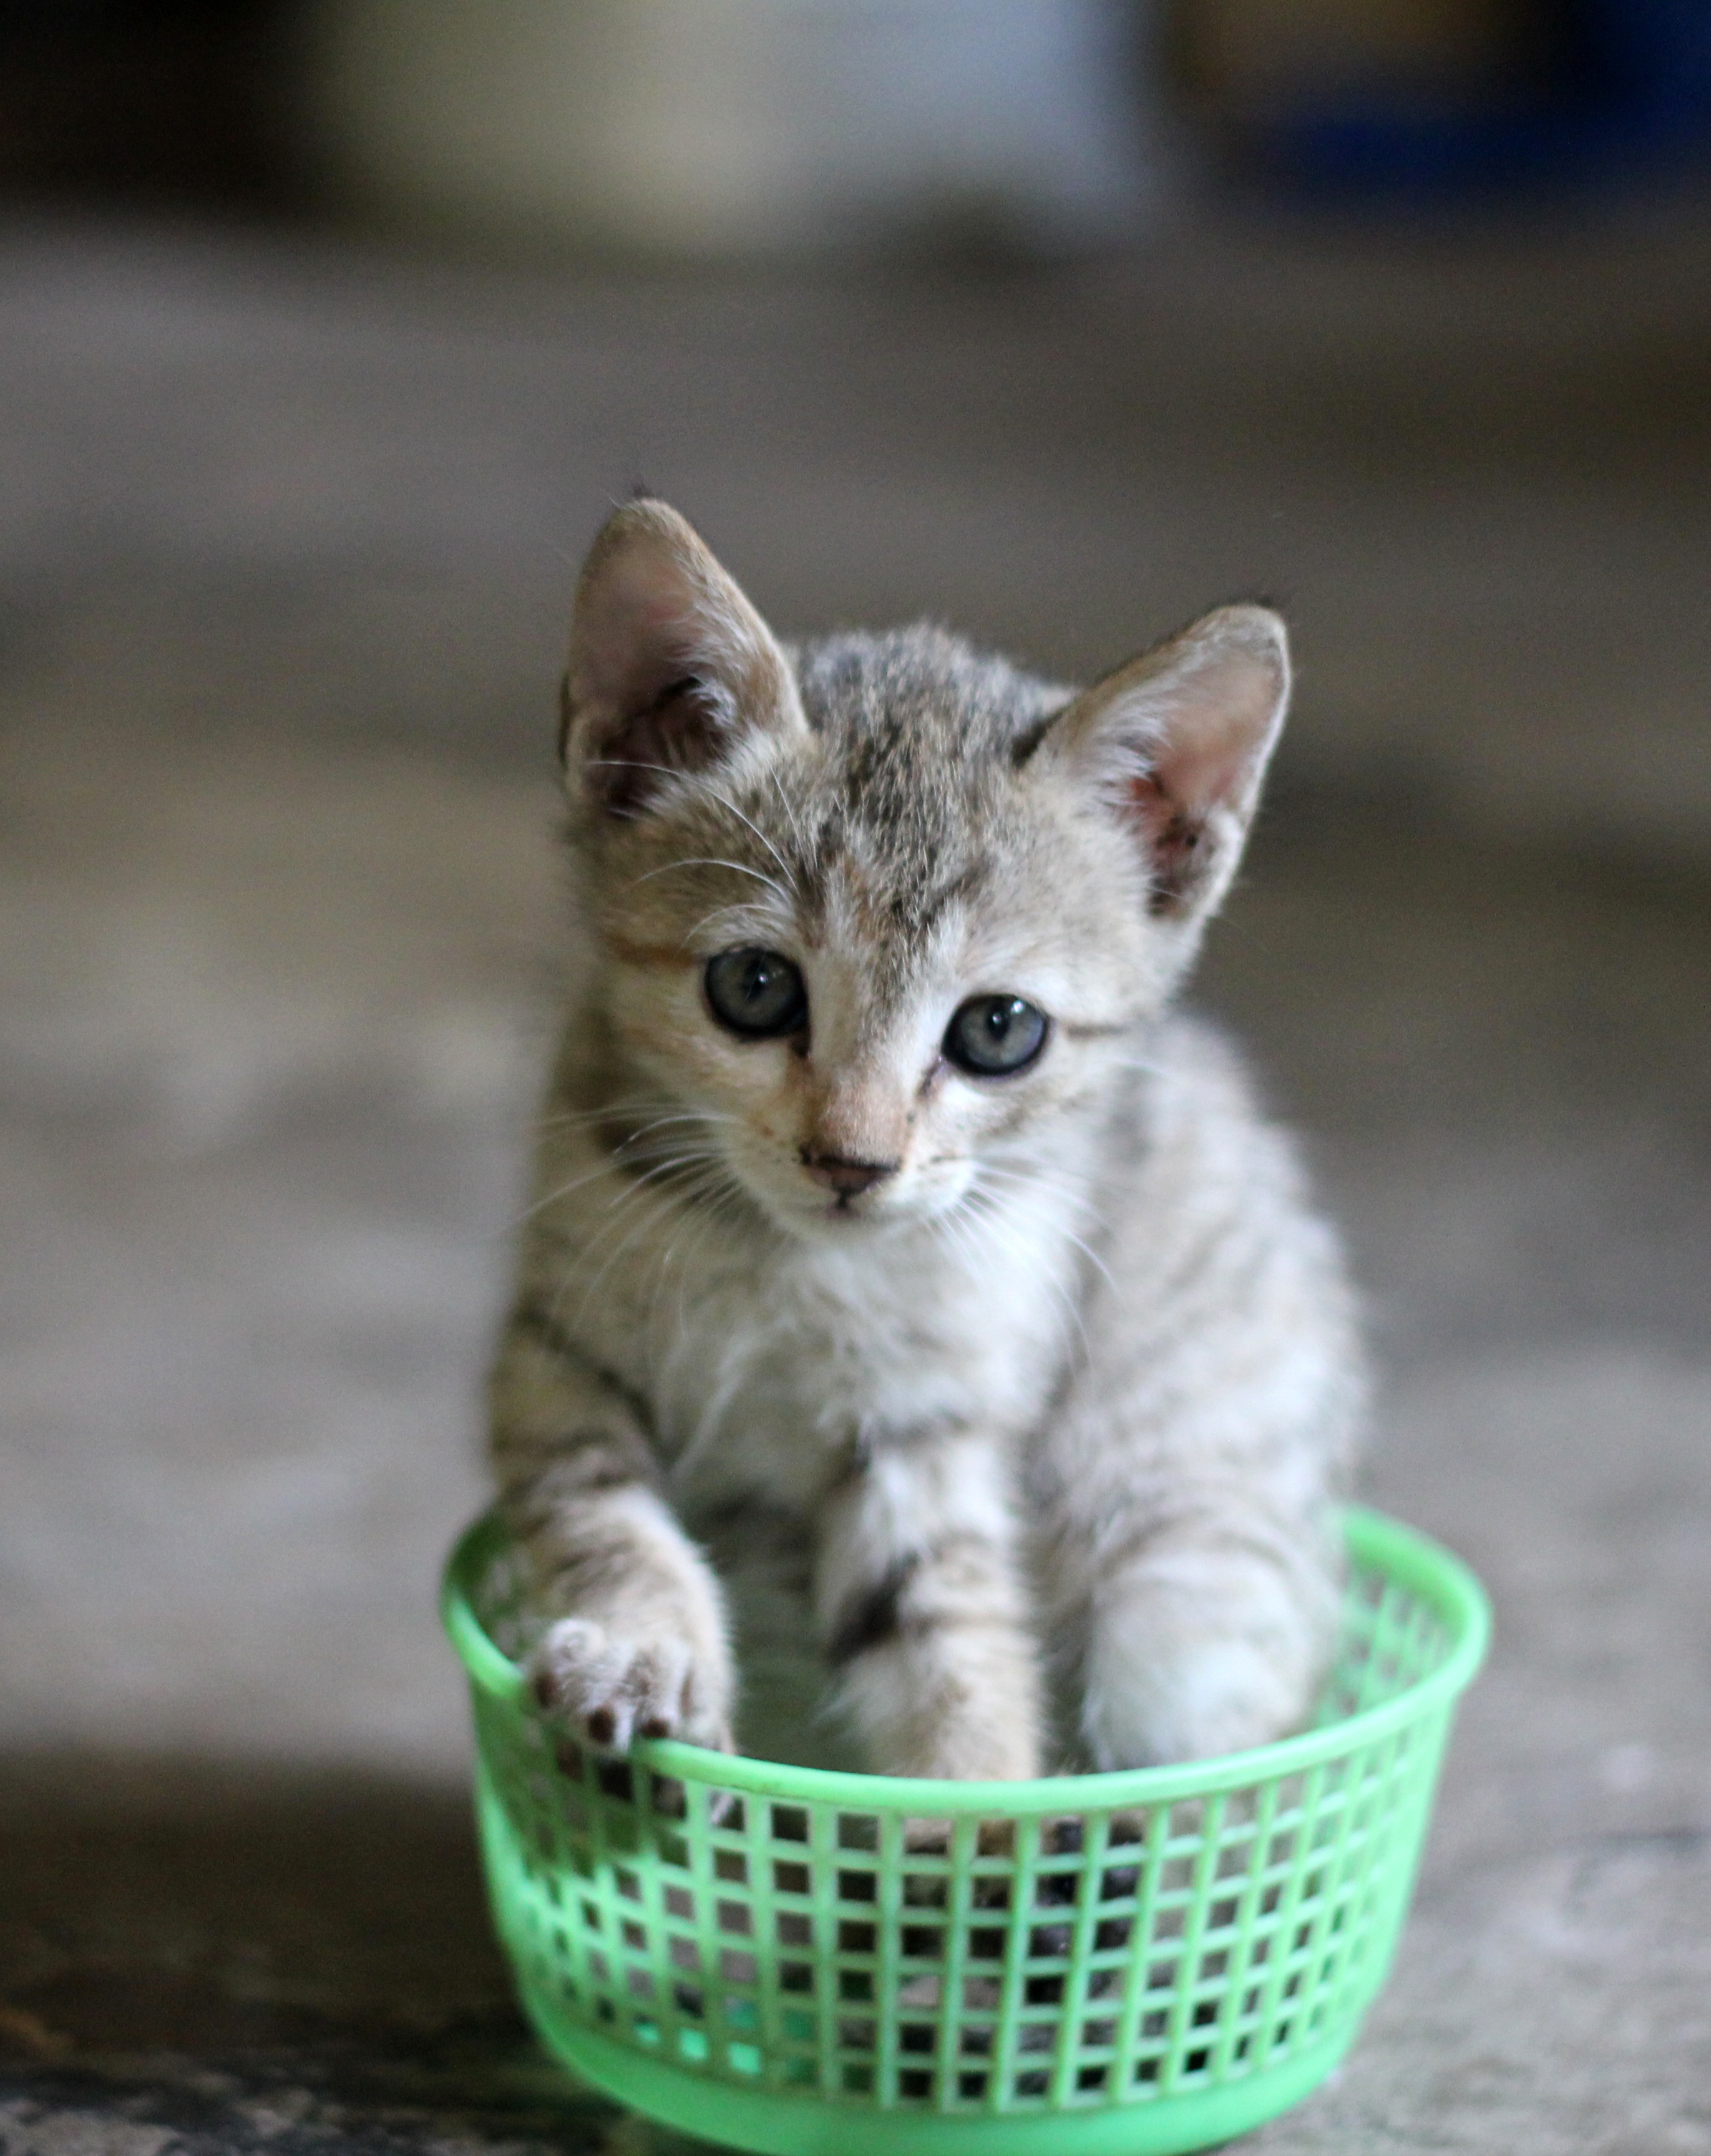
animal, cute, pet, kitten, cat, feline, mammal, basket, fauna, whiskers, vertebrate, european shorthair, russian blue, wild cat, small to medium sized cats, cat like mammal, domestic short haired cat